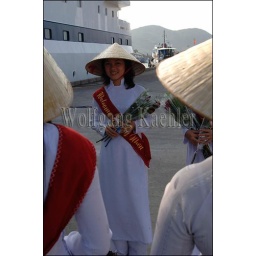
Vietnam, qui nhon, port, women in traditional dress (Ao dai) And cone hats (Non la) Welcoming cruise ship